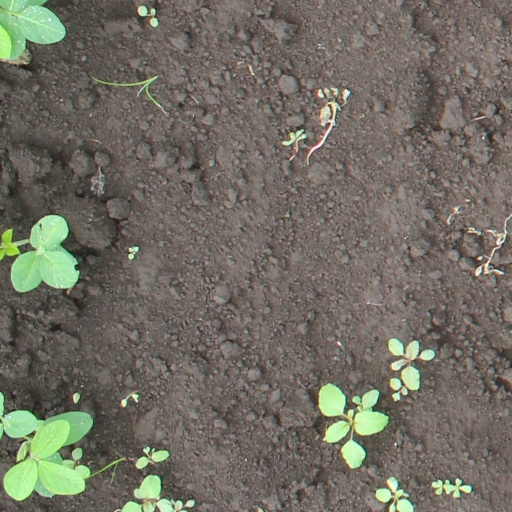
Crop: soybean